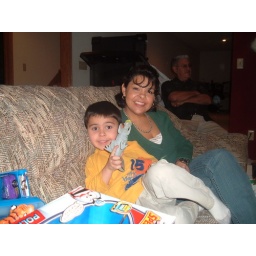
Tana and Greg fight over animals on the couch at Chris Rangels house. Christmas 2005